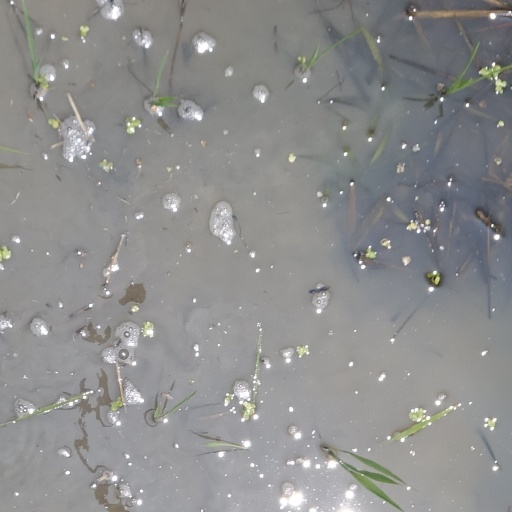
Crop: rice